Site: brandenburg
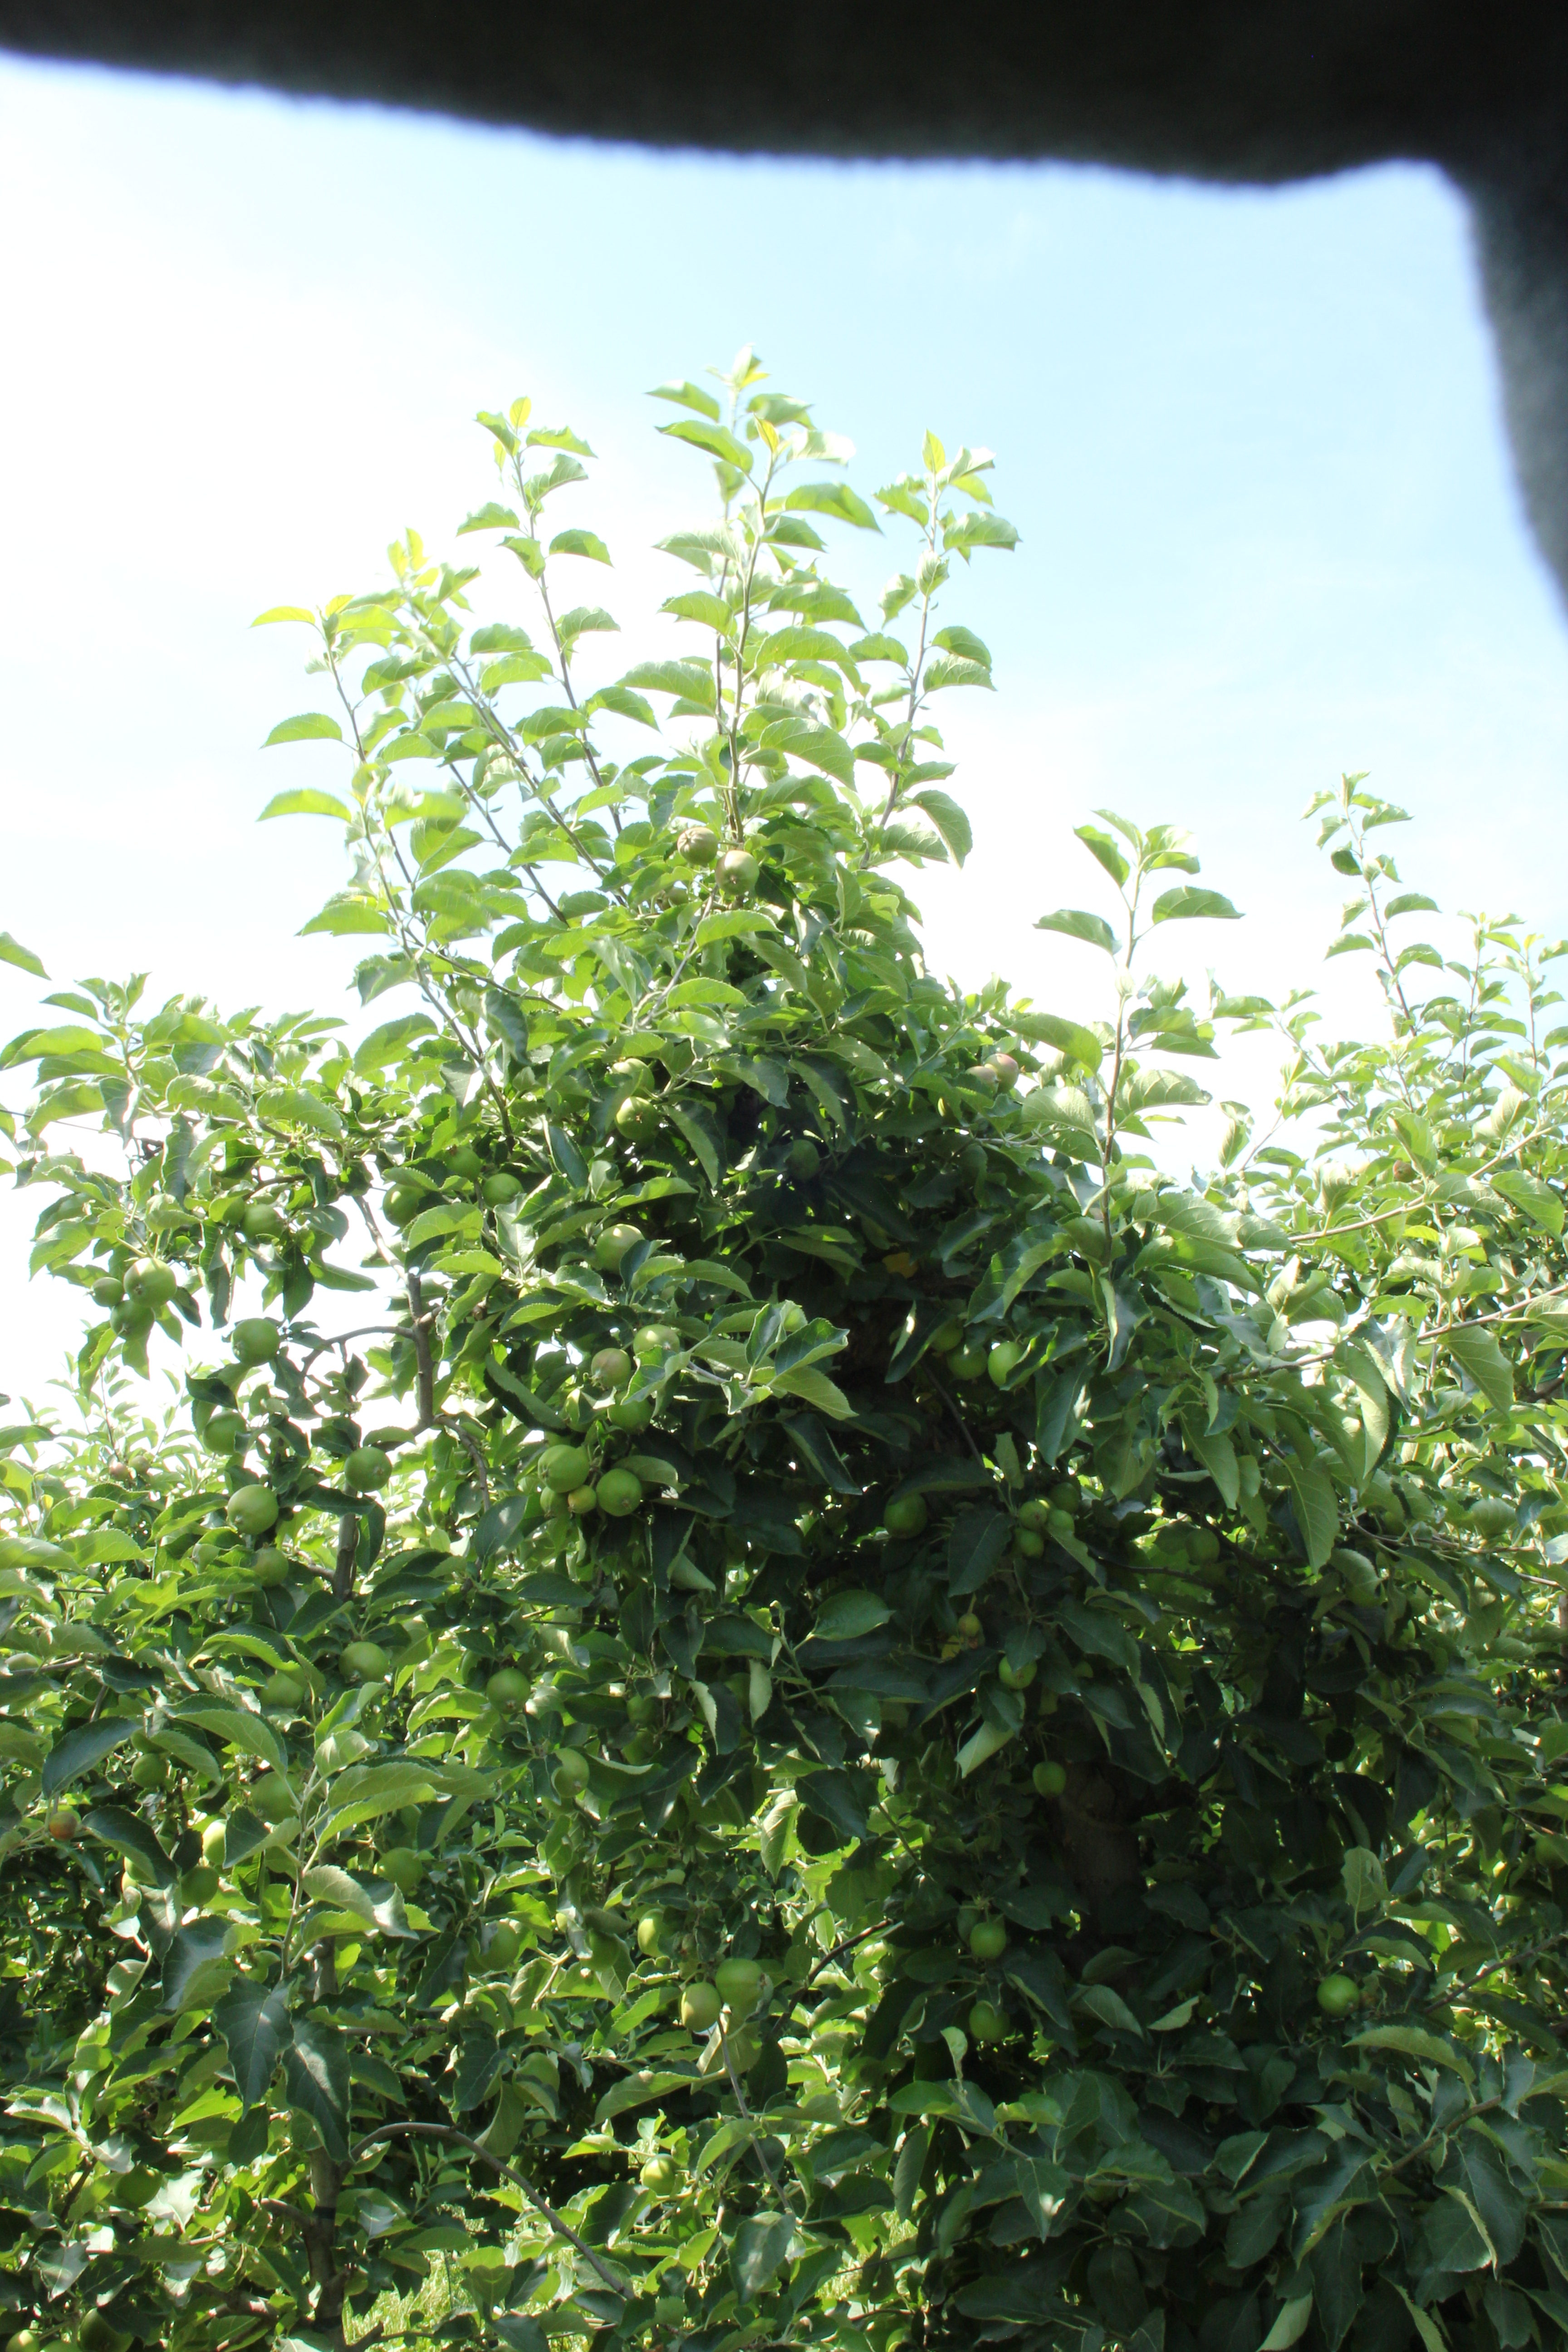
Growth stage (BBCH 74): Development of fruit